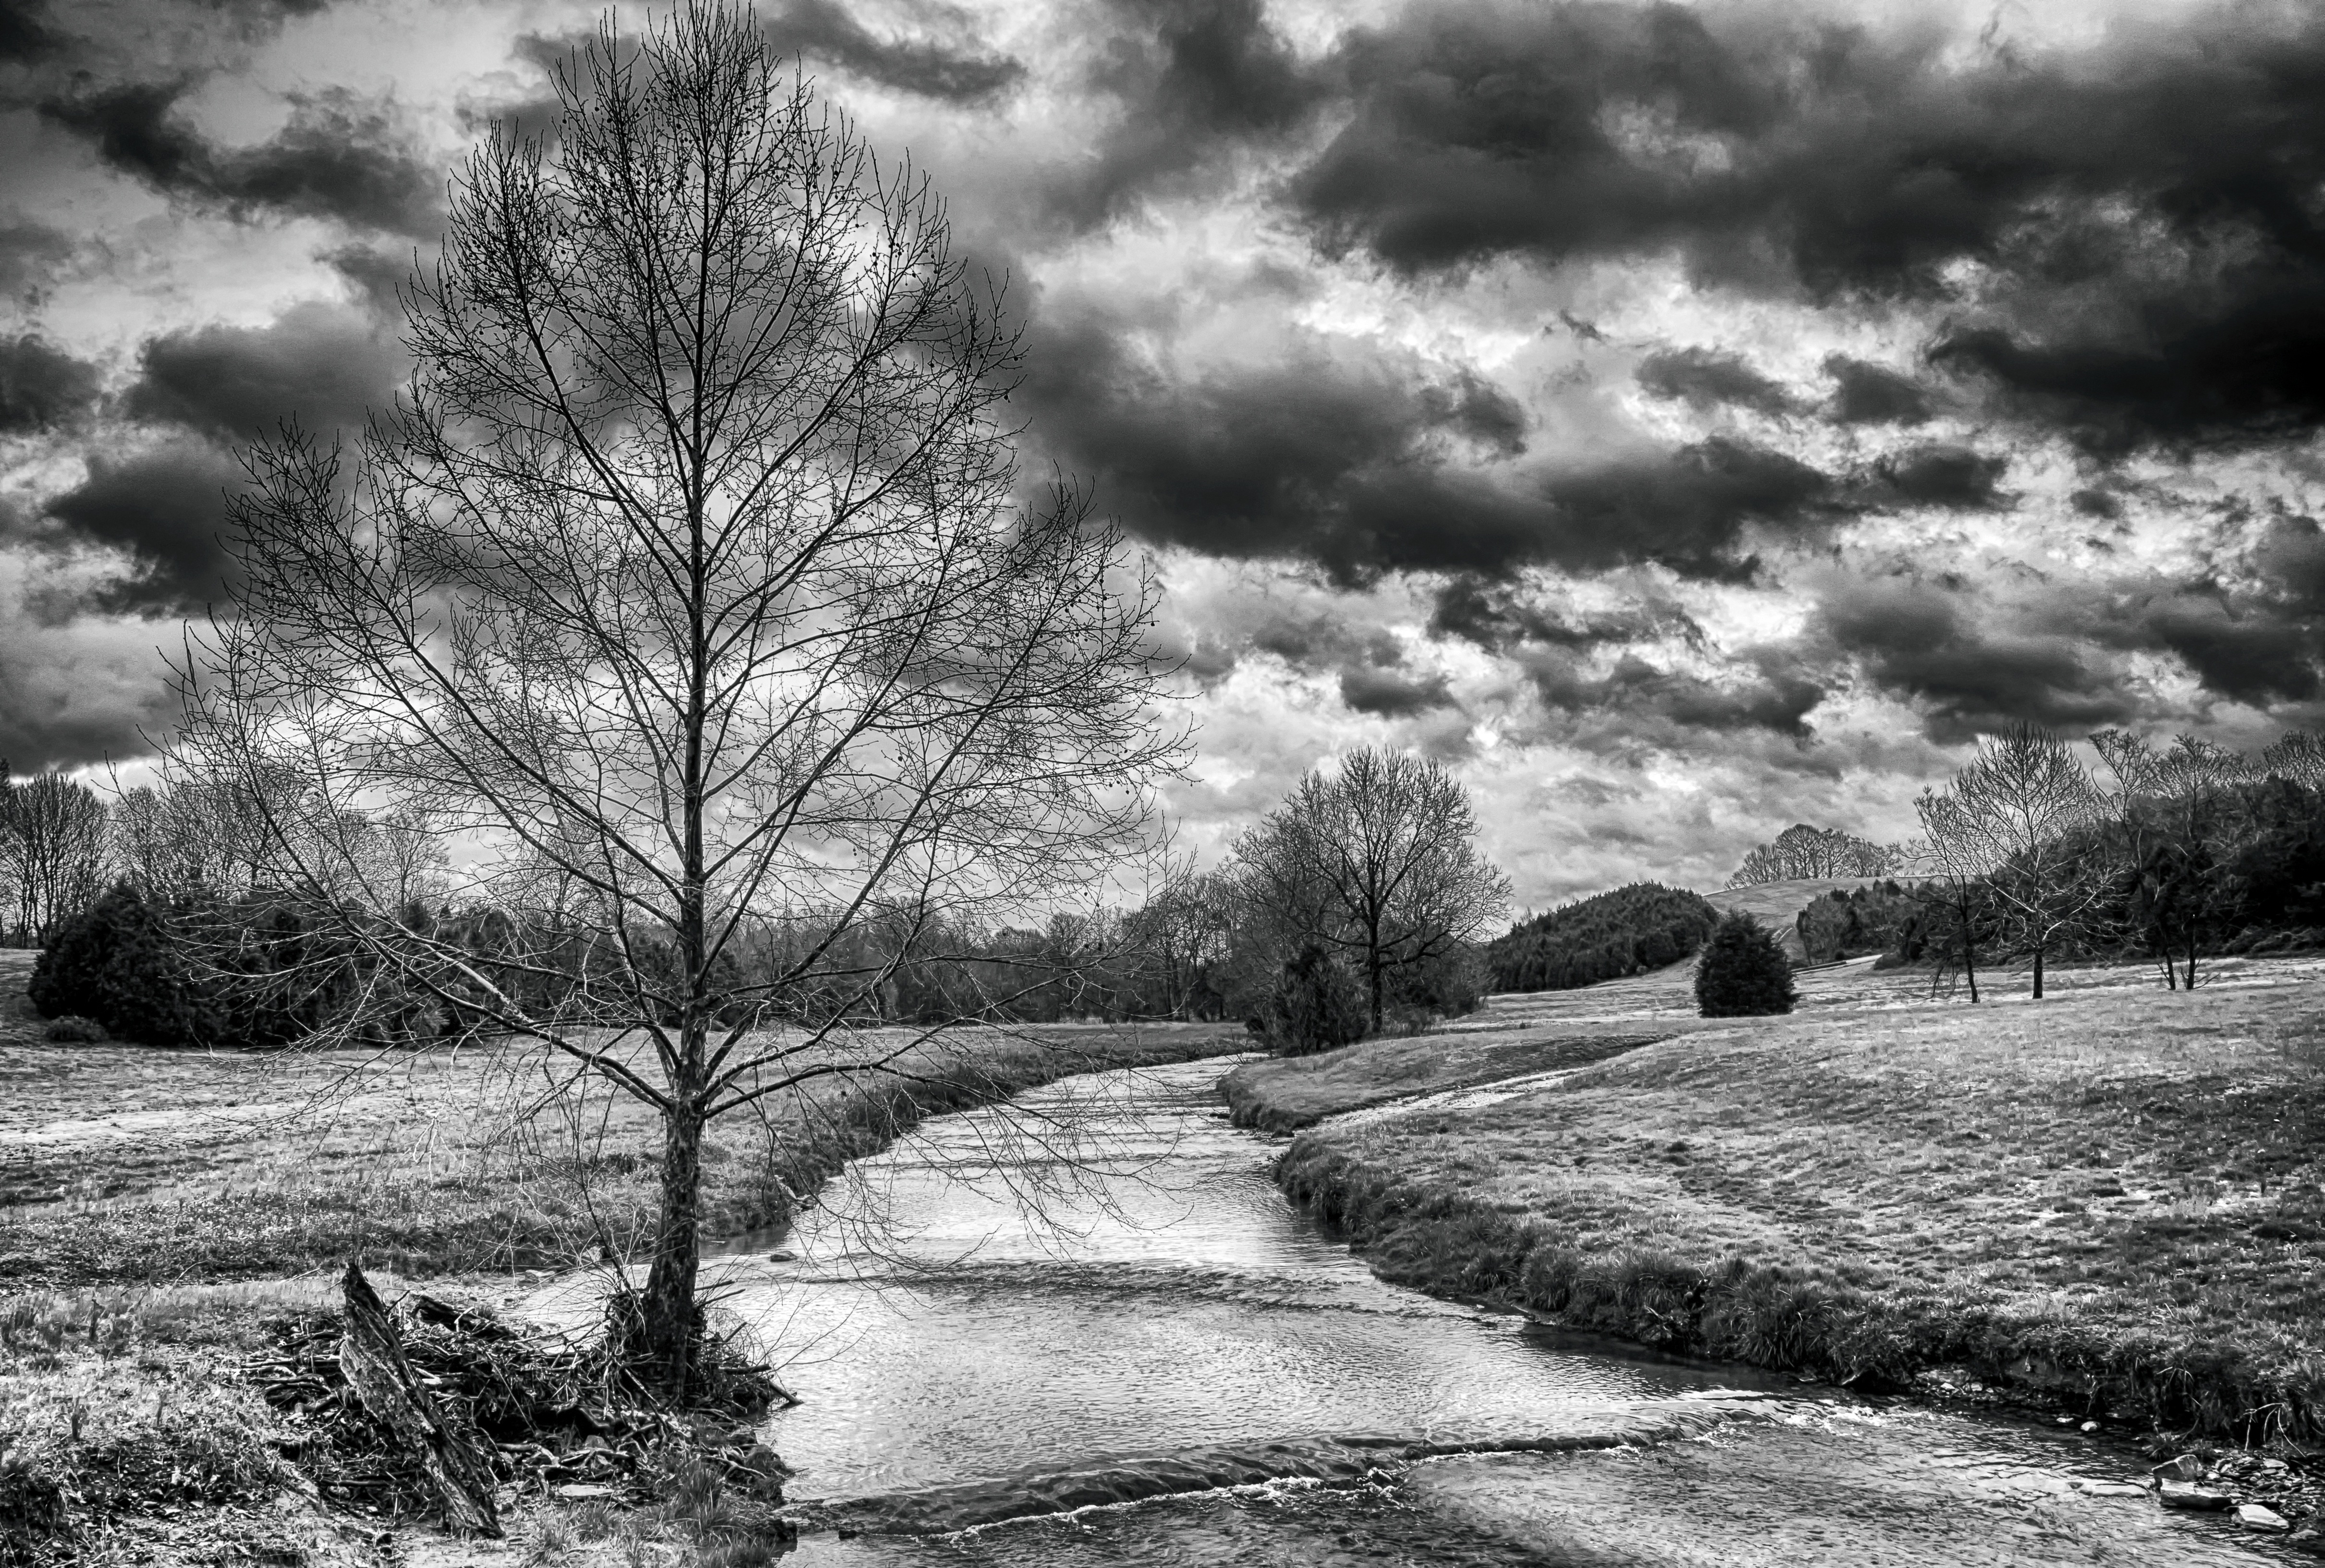
landscape, tree, nature, forest, grass, creek, branch, snow, winter, cloud, black and white, plant, farm, frost, river, country, stream, rural, scenic, scenery, weather, monochrome, season, woods, classic, woodland, rural area, monochrome photography, fence sky, water trees, atmospheric phenomenon, woody plant